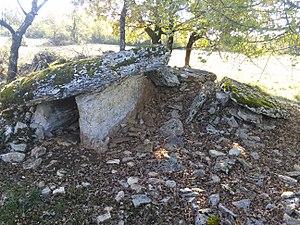
a
Le département du Lot, et plus généralement l'ancien territoire du Quercy, se caractérise comme l'une des plus fortes concentrations de mégalithes en France avec une disproportion numérique très forte en faveur des dolmens, les menhirs y sont peu nombreux et leur authenticité parfois douteuse, quant aux cromlechs, on n'en recense qu'un seul exemplaire incontestable. On peut aussi y observer plusieurs dalles en mouvement, c'est-à-dire des dalles de pierre qui ont été déplacées de leur lieu d'extraction mais qui, pour une raison inconnue, ont été abandonnées en chemin avant utilisation.
Les dolmens du Verdier sont un ensemble de trois dolmens situés sur la commune de Cajarc, sur le Causse de Saint-Chels, dans le département du Lot. Ils tiennent leur nom du hameau le plus proche mais sont assez éloignés les uns des autres. Le dolmen nᵒ 2 est le mieux connu des trois car il a été fouillé par une équipe d'archéologues en juillet-août 1967, dirigée par Jean Clottes et Michel Lorblanchet.